Canadian Landscape

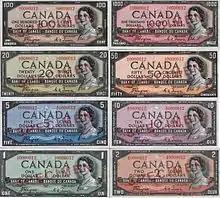
The banknotes of the Canadian Landscape series

Canadian Landscape is the third series of banknotes of the Canadian dollar issued by the Bank of Canada, first circulated in 1954. The banknotes were designed in 1952 following the accession of Elizabeth II to the throne after the death of her father George VI. The banknote designs differed significantly from the preceding 1937 Series banknotes, though the denomination colours and bilingual printing were retained. This series was followed by the 1969 Scenes of Canada series.